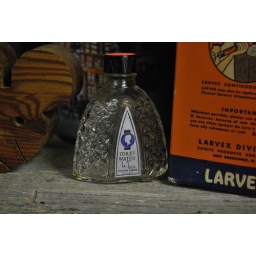
An old bottle of Toilet water I found in an antique store in Inglewood.